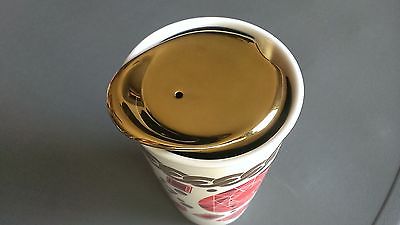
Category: mug